The Passionate Plumber

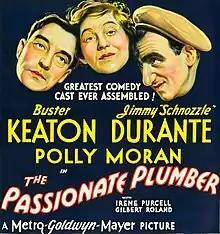
1932 Window card

The Passionate Plumber is a 1932 American pre-Code comedy film directed by Edward Sedgwick, and starring Buster Keaton, Jimmy Durante, and Irene Purcell. The screenplay by Laurence E. Johnson and Ralph Spence is based on the 1926 play "Dans sa candeur naïve" by Jacques Deval. It is the second screen adaptation of the play, following the 1928 silent film "The Cardboard Lover". It later was remade in 1942 as "Her Cardboard Lover".